Dusán Mukics

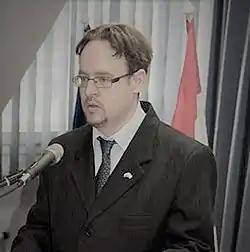
Dusán Mukics in Szentgotthárd (2019)

Dusán Mukics ( born May 11, 1981) is a Slovene reporter, journalist, musician, poet, ballet performer and translator.